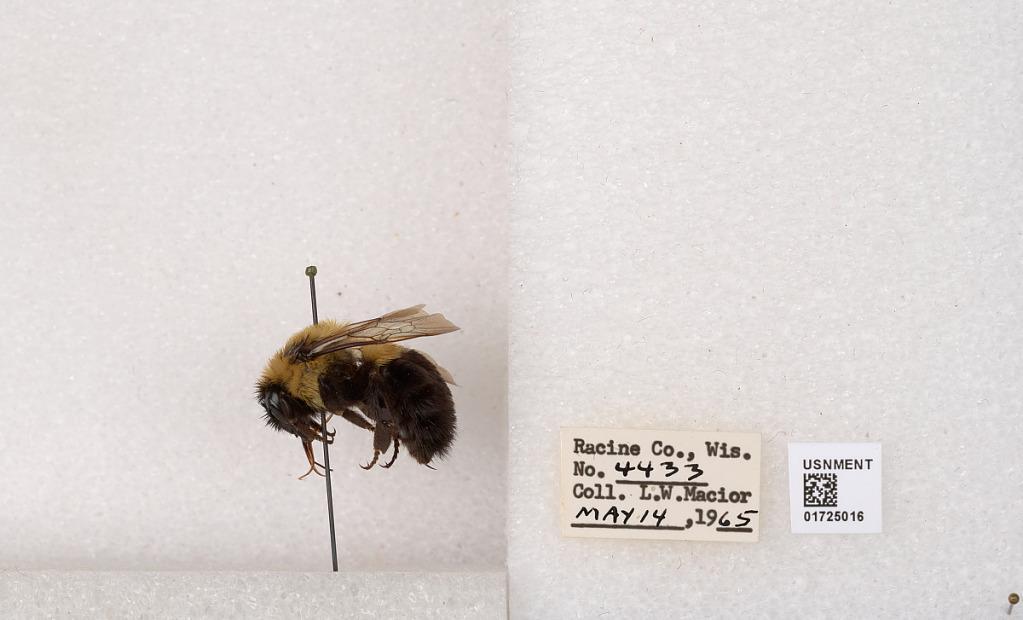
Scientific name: Bombus impatiens Cresson
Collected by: L. Macior
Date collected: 1965-5-14
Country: United States
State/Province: Wisconsin
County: Racine
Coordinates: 42.7299, -87.8123